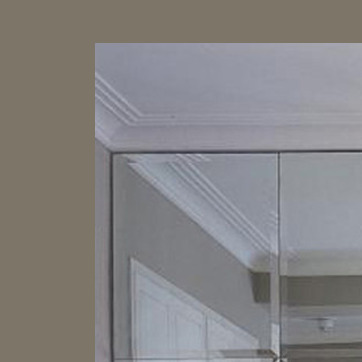
Material: mirror